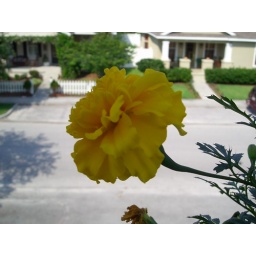
Picture of a flower in a flower box on my balcony. Trying my camera's macro lens setting.